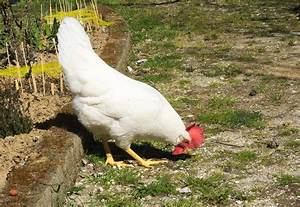
Label: gallina